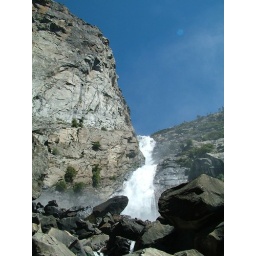
Wapama Falls with mist cloud visible in the blue sky